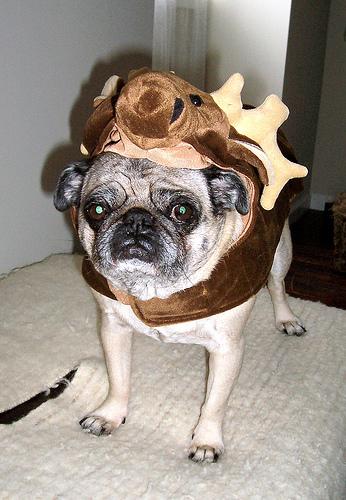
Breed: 798-n000130-pug